Augusto Pinochet

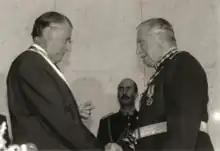
Pinochet congratulates new President Patricio Aylwin after handing over the presidential sash, marking the transfer of power from military dictatorship to democratic leadership, 11 March 1990.

Political advertising was legalized on 5 September 1987, as a necessary element for the campaign for the "NO" to the referendum, which countered the official campaign, which presaged a return to a Popular Unity government in case of a defeat of Pinochet. The Opposition, gathered into the "Concertación de Partidos por el NO" ("Coalition of Parties for NO"), organized a colorful and cheerful campaign under the slogan "La alegría ya viene" ("Joy is coming"). It was formed by the Christian Democracy, the Socialist Party and the Radical Party, gathered in the "Alianza Democrática" (Democratic Alliance). In 1988, several more parties, including the Humanist Party, the Ecologist Party, the Social Democrats, and several Socialist Party splinter groups added their support.